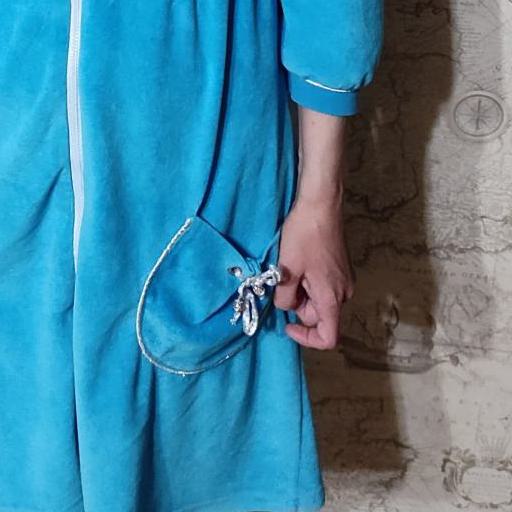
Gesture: no_gesture